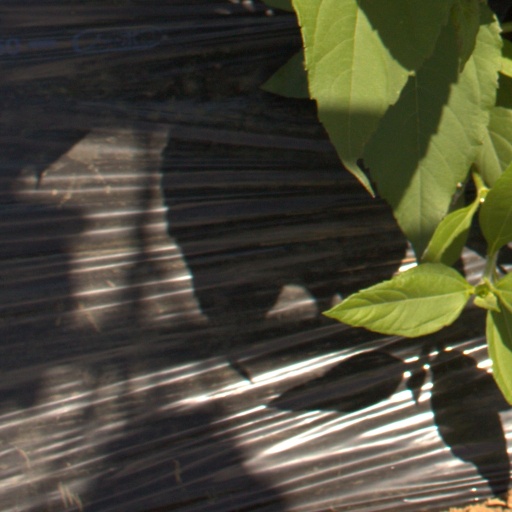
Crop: Jerusalem artichoke